2023 Badminton Asia Championships

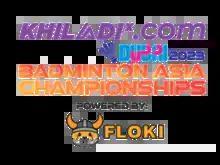

The 2023 Badminton Asia Championships (officially known as the KhiladiX.com Dubai Badminton Asia Championship 2023 Powered by Floki for sponsorship reasons) was a badminton tournament held at the Sheikh Rashid Bin Hamdan Indoor Hall in Dubai, United Arab Emirates from 25 to 30 April 2023.